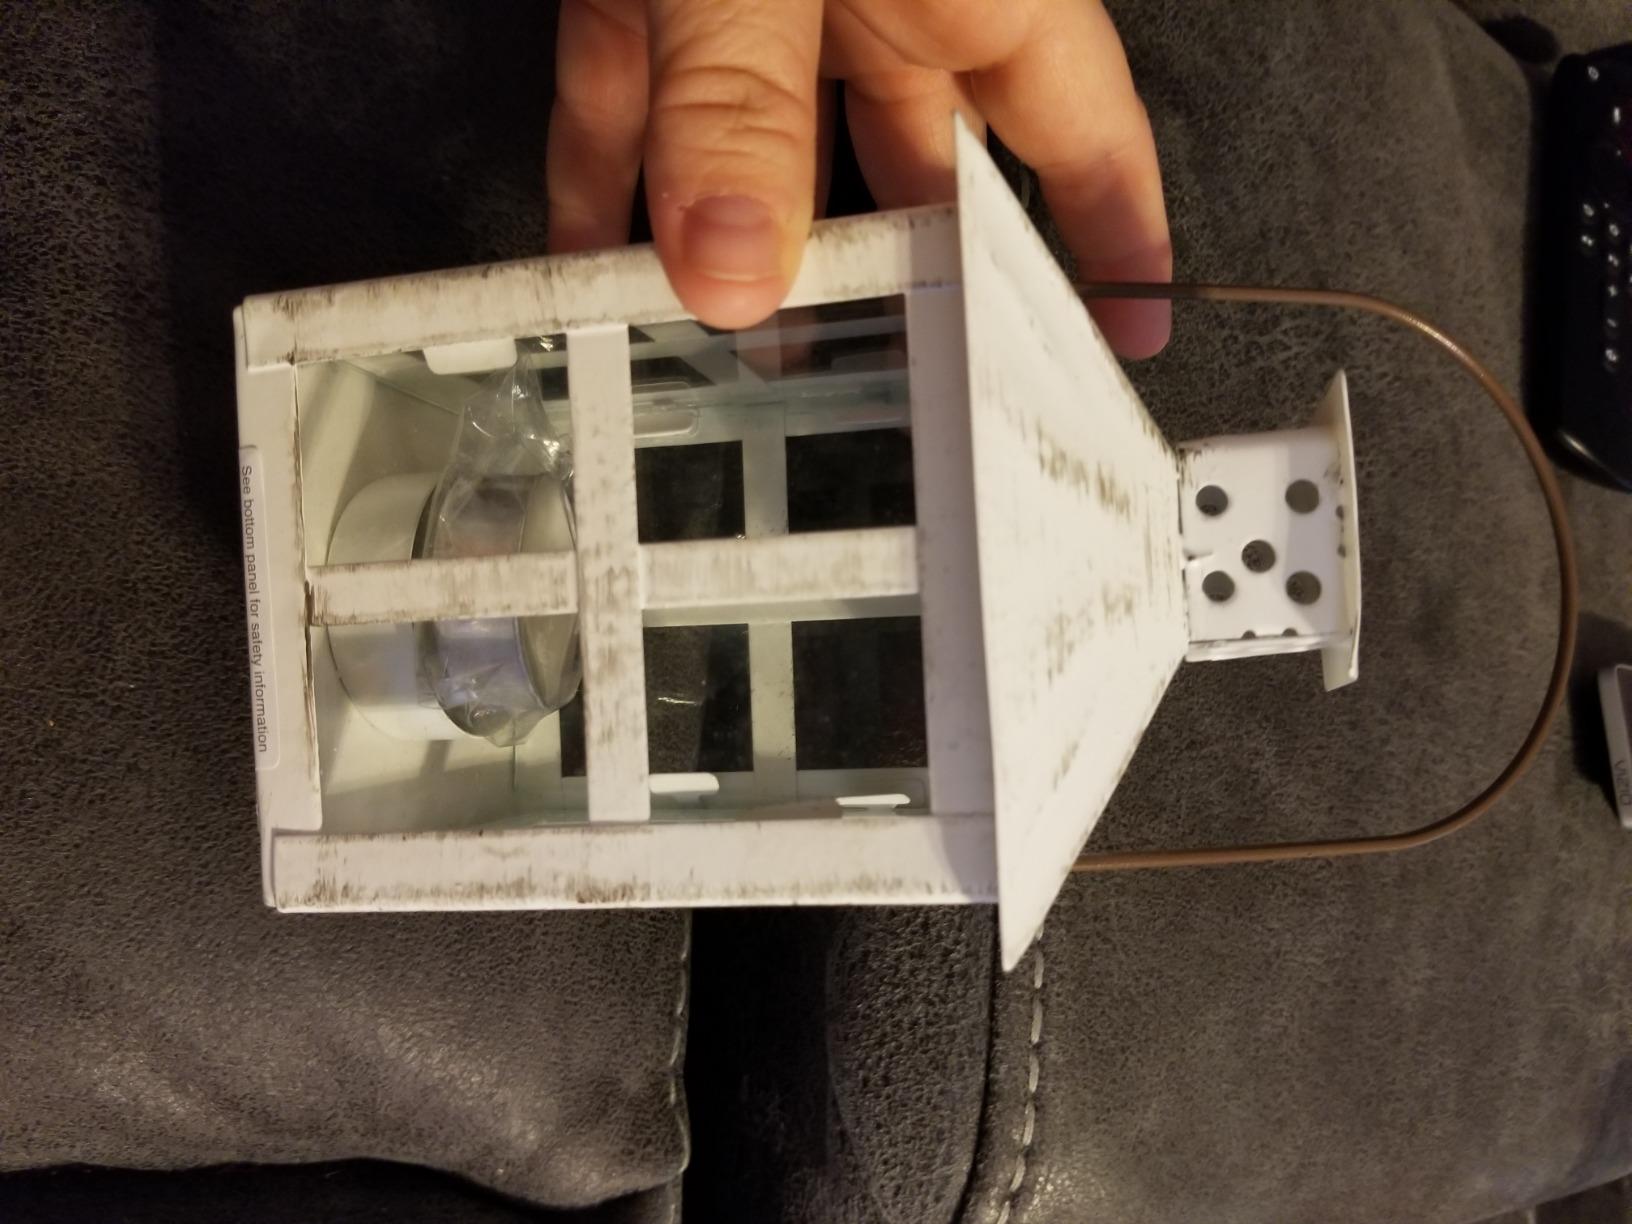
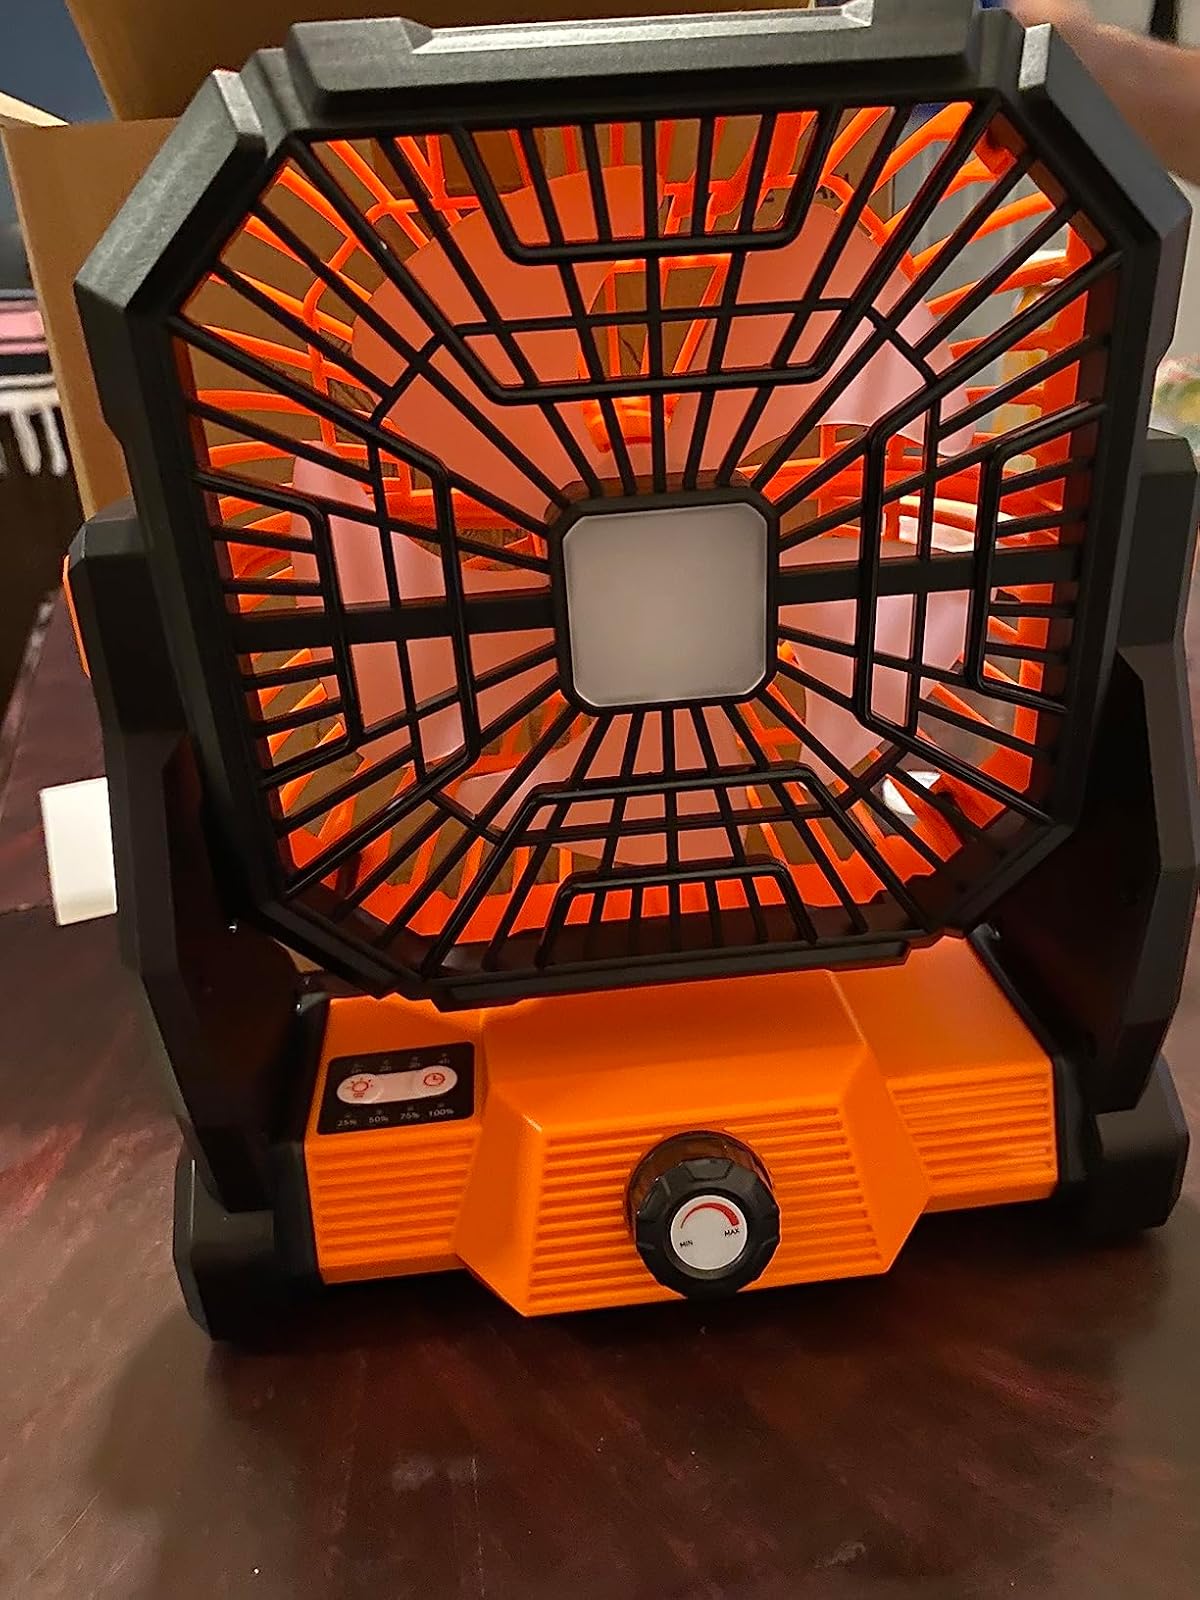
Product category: lantern
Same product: no